1975 24 Hours of Le Mans

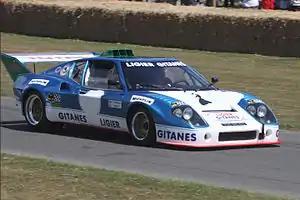
Ligier JS2

In the absence of other manufacturers, it was Guy Ligier who would be Gulf's biggest competition. Suffering from the effects of the economic downturn, Ligier realised he would not have sufficient cars built to get Group 4 homologation. Having purchased the facilities of the defunct Matra Sport at the end of 1974, Ligier was preparing to enter Formula One. With the services of Matra's engineer Gérard Ducarouge and ace driver Henri Pescarolo he also adapted his JS2 cars to carry the Cosworth DFV engine (detuned to about 410 bhp) and Hewland gearboxes. However, being about 10% heavier than the Gulfs meant the Ligiers were slightly slower in a straight line. For the race, regular drivers François Migault and Jean-Louis Lafosse were split: Migault drove with Pescarolo, while Lafosse teamed up with Ligier-regular Guy Chasseuil. As a late entry, the team also ran a 320 bhp Maserati-engined version for two other former Matra drivers, Jean-Pierre Beltoise and Jean-Pierre Jarier.